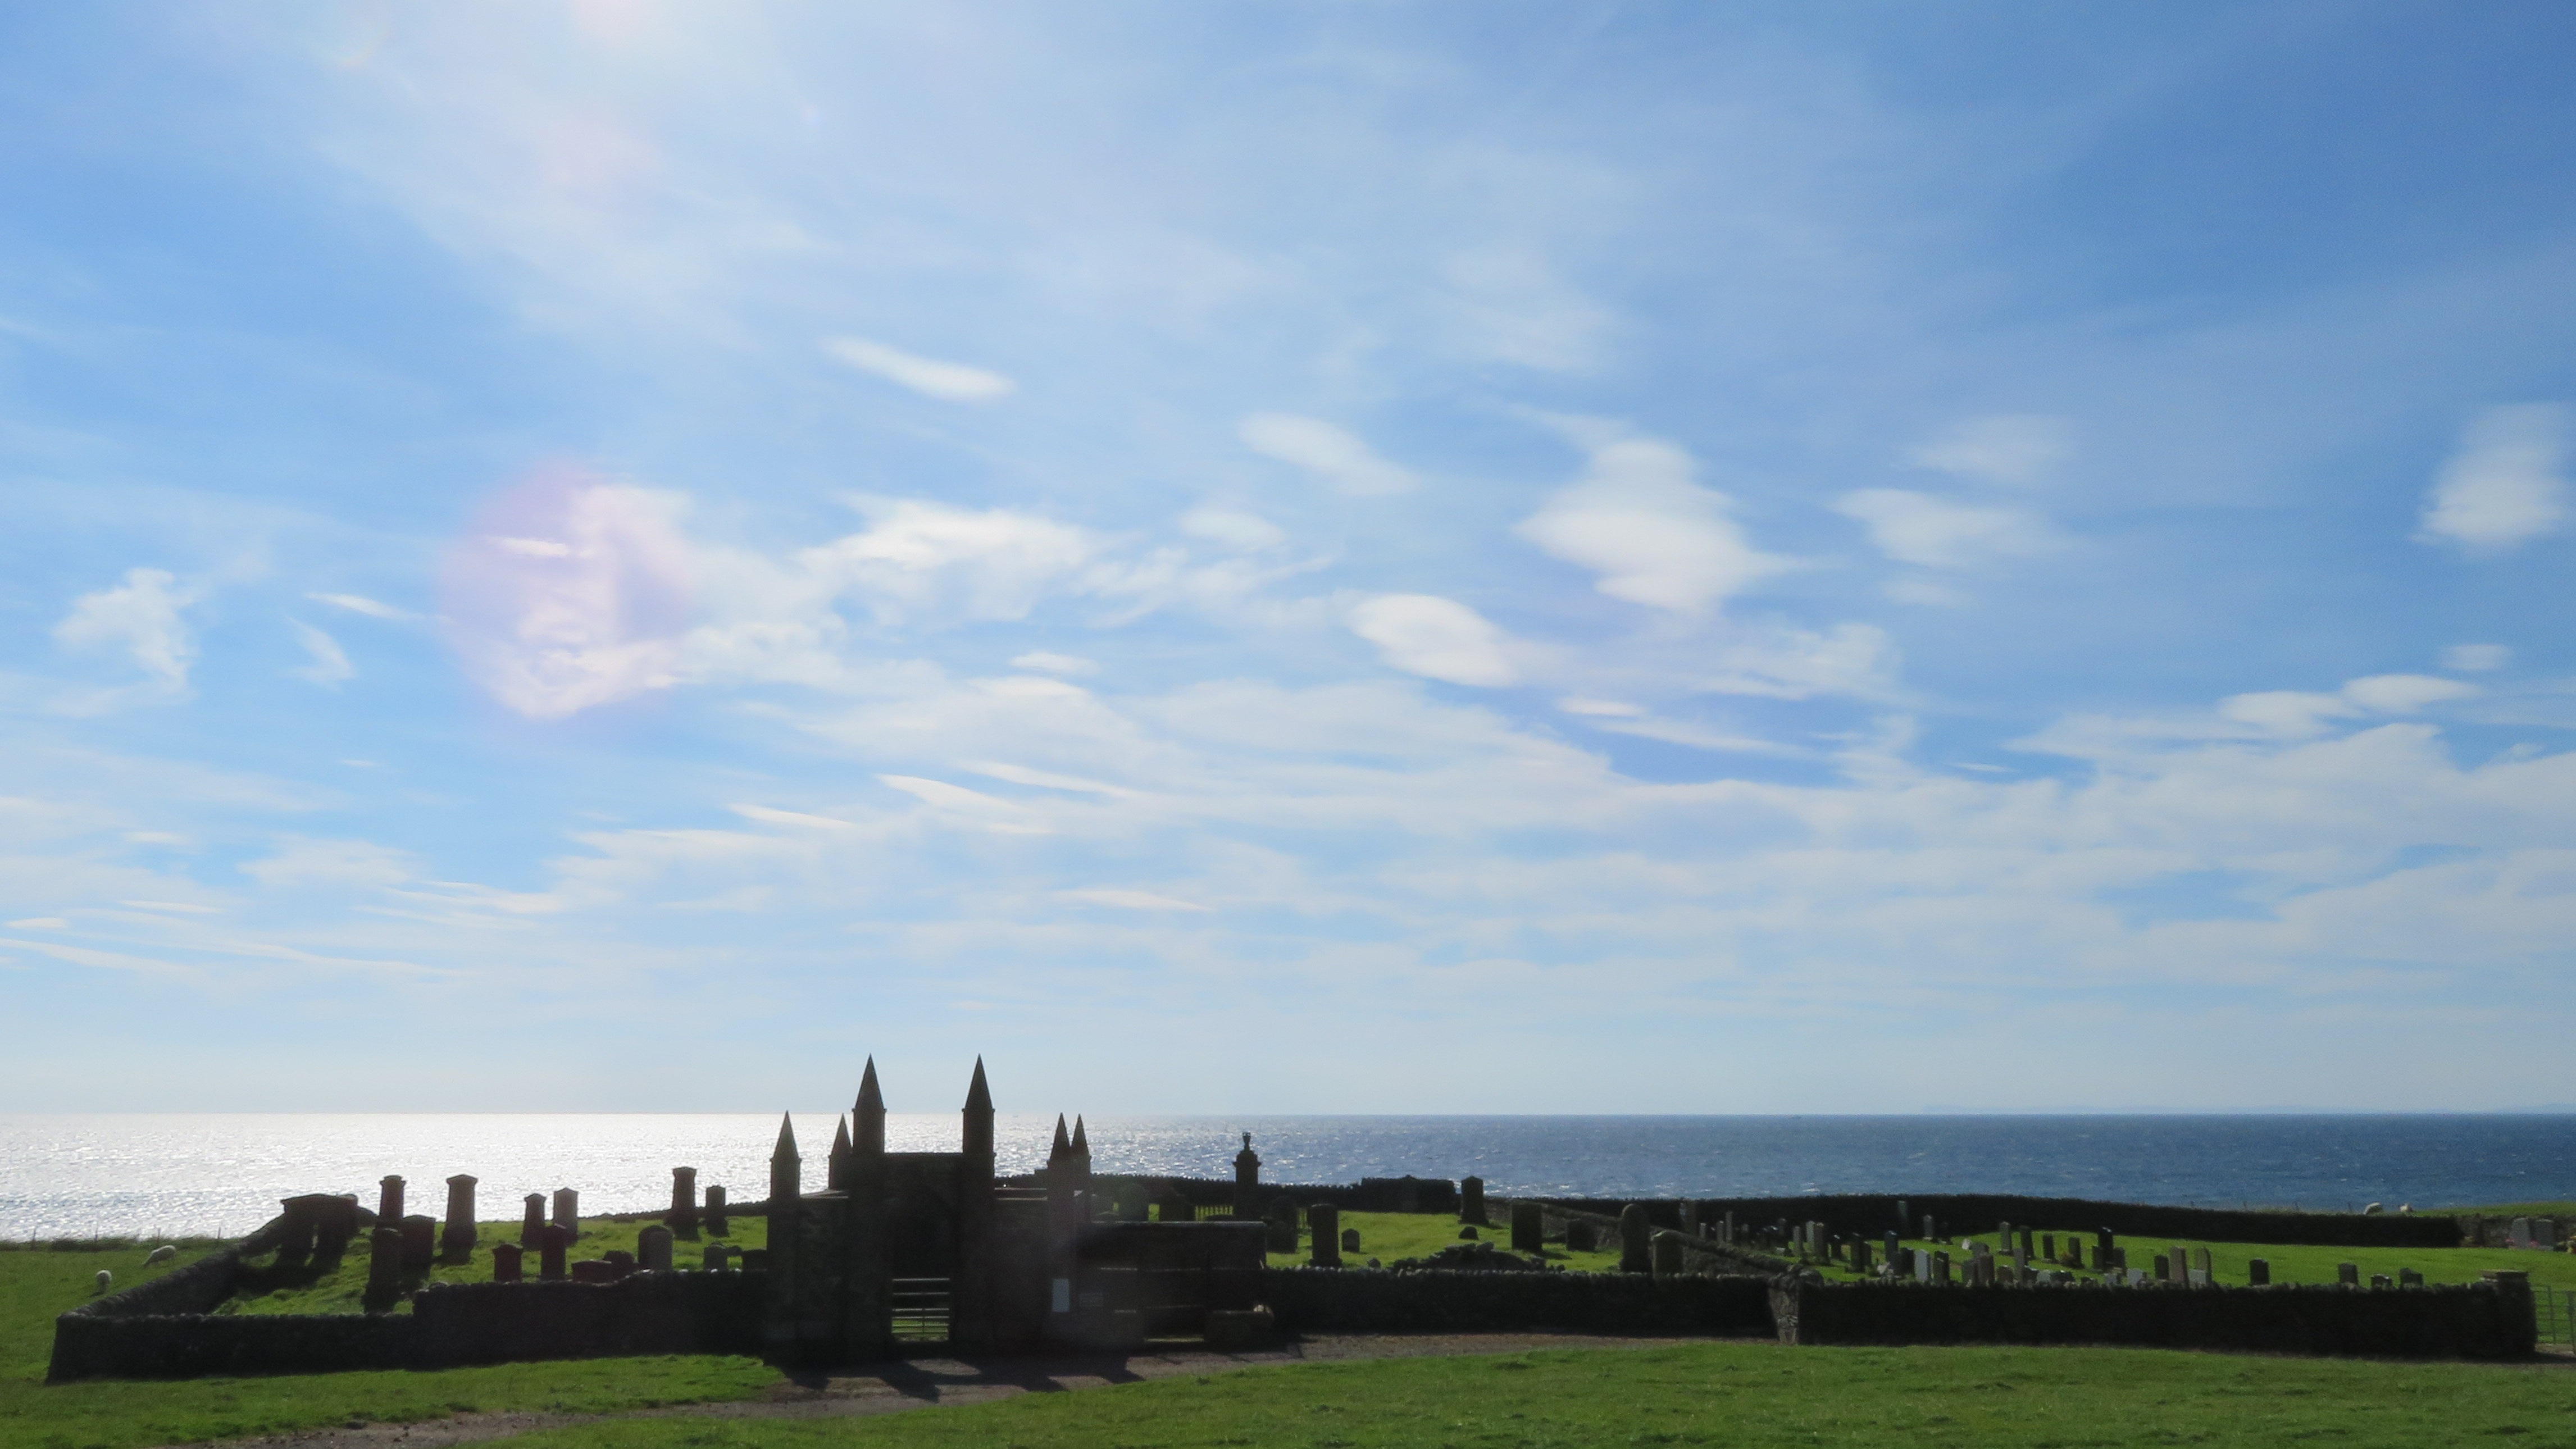
sea, nature, horizon, sky, meadow, hill, wall, panorama, castle, cemetery, plain, stones, scotland, graves, ecosystem